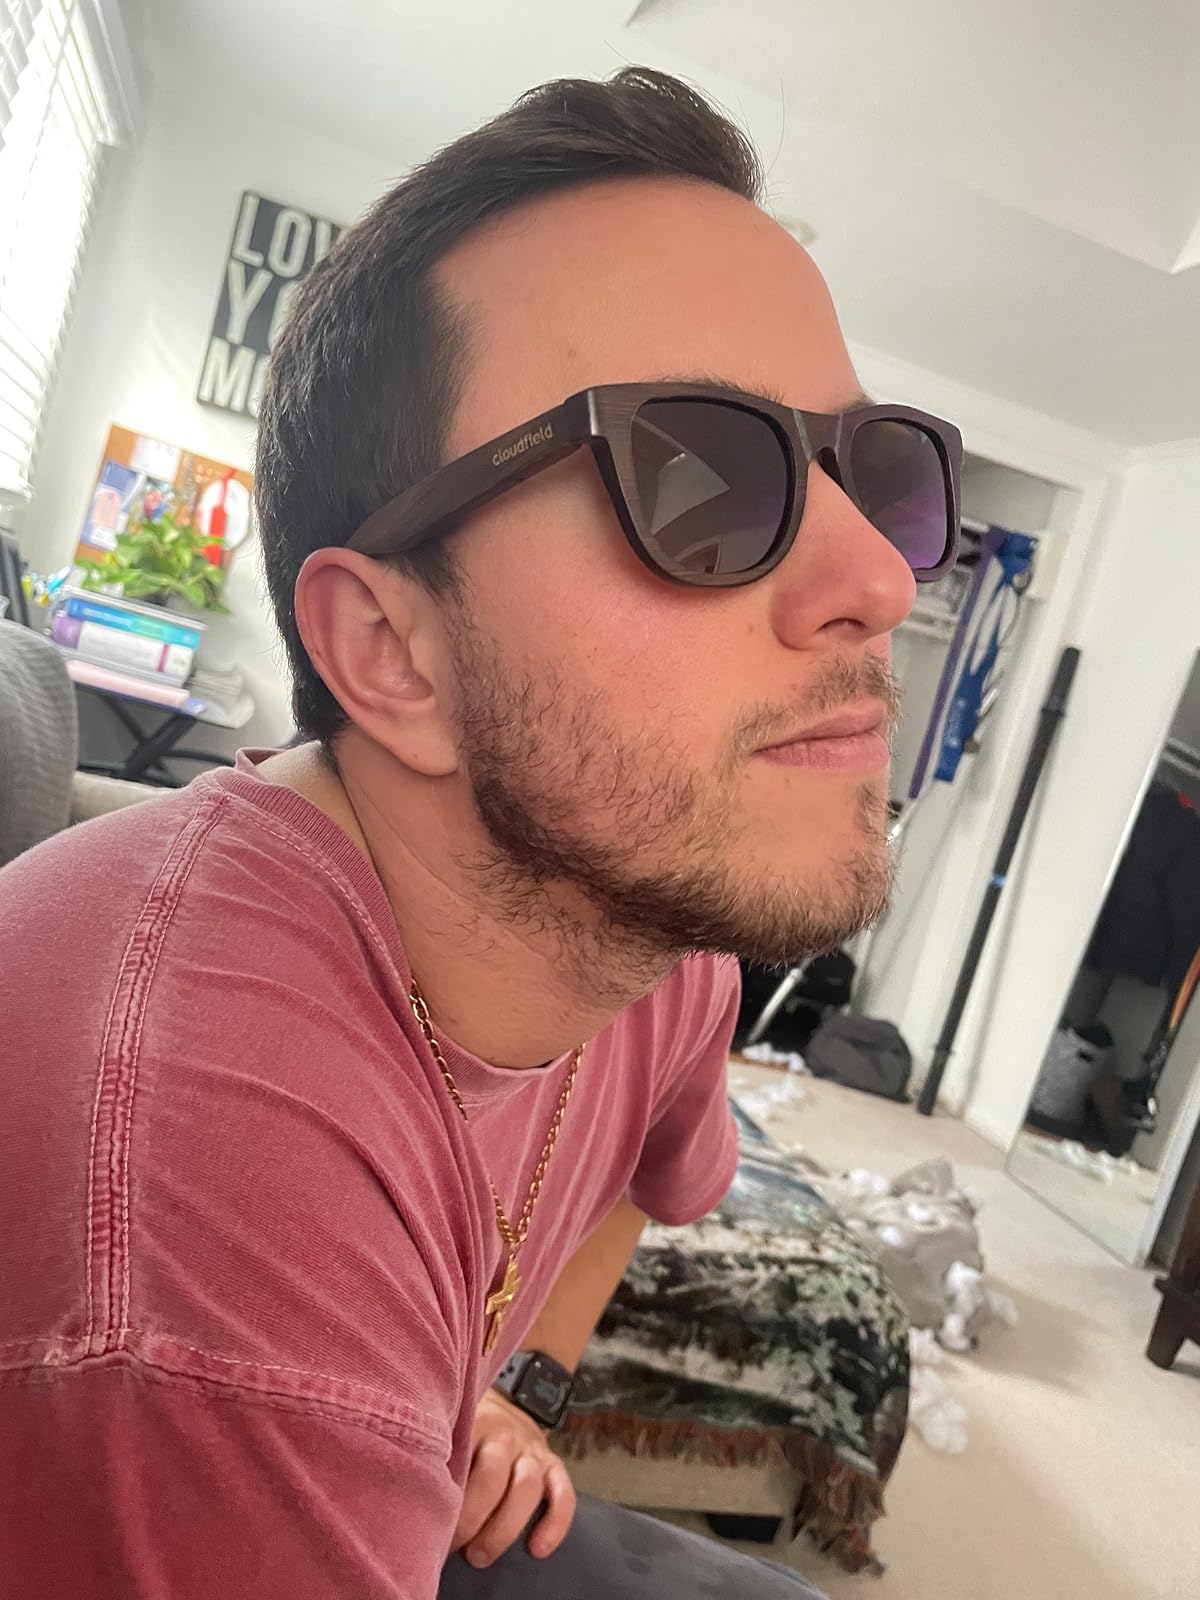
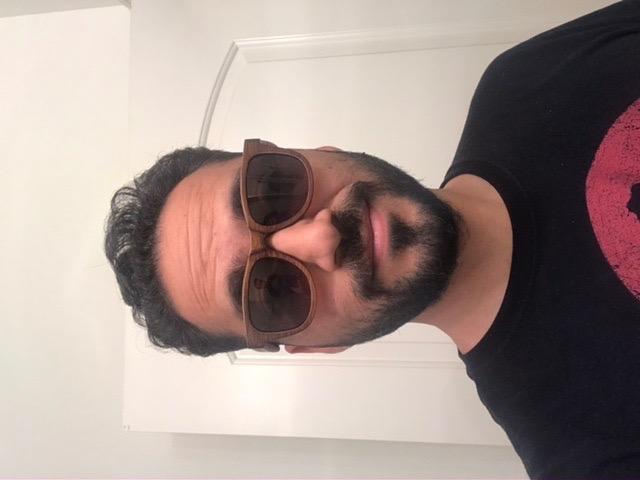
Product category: accessories_sunglasses
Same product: yes